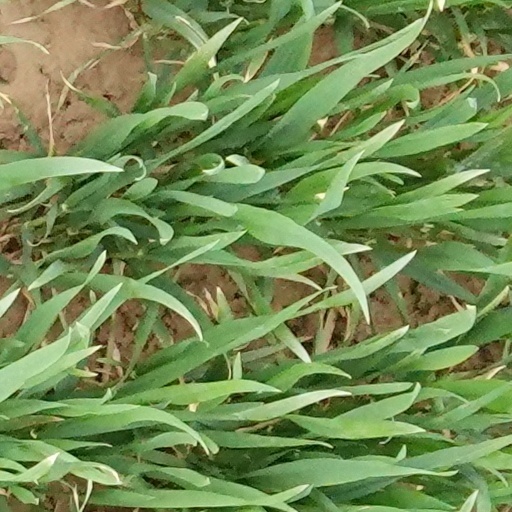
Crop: wheat